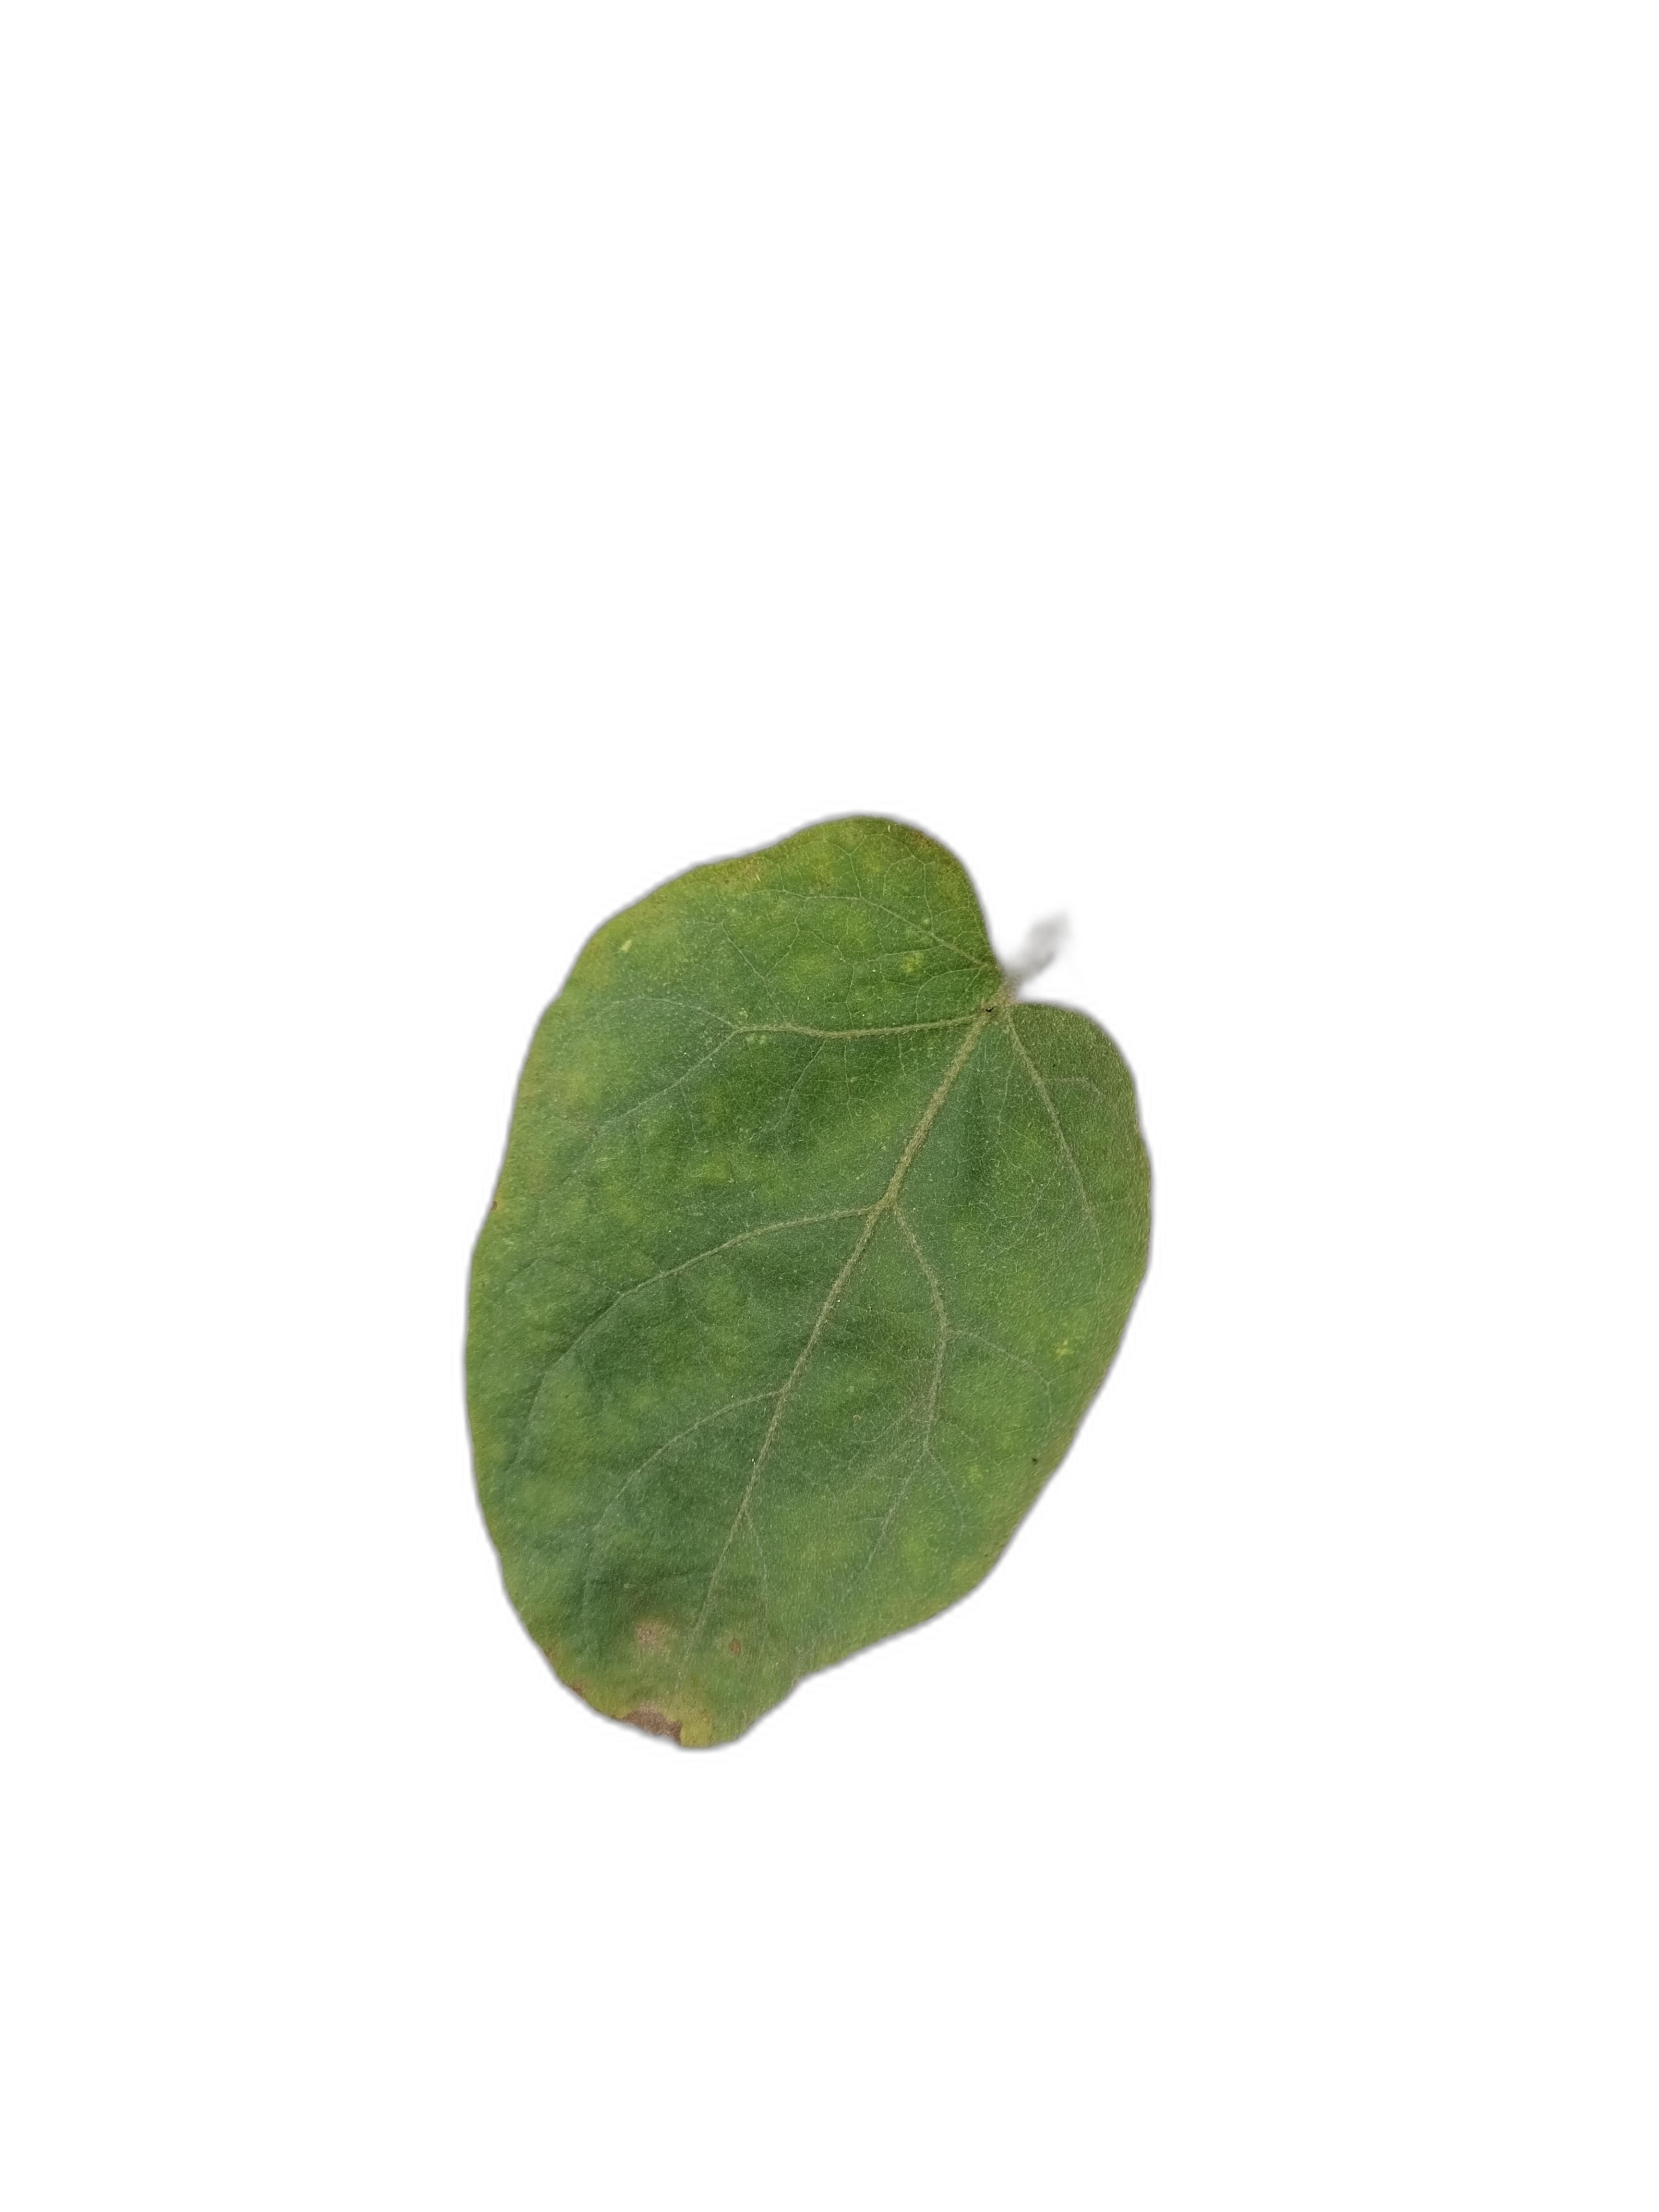
Label: Leaf Spot Disease